Baháʼí administration

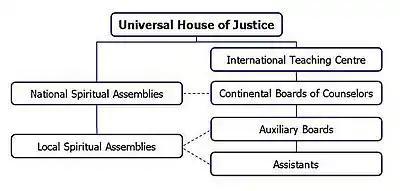
A diagram of the present Baháʼí administrative order

The Baháʼí administration includes both elected and appointed institutions. Governing bodies consisting of nine members are elected annually at both local and national levels, and every five years members of all National Spiritual Assemblies gather to elect the Universal House of Justice, an international governing body which possesses the authority to supplement and apply the laws of Baháʼu'lláh. Appointed institutions in the Baháʼí administrative order include the International Teaching Centre, Continental Boards of Counsellors, and Auxiliary Board members.